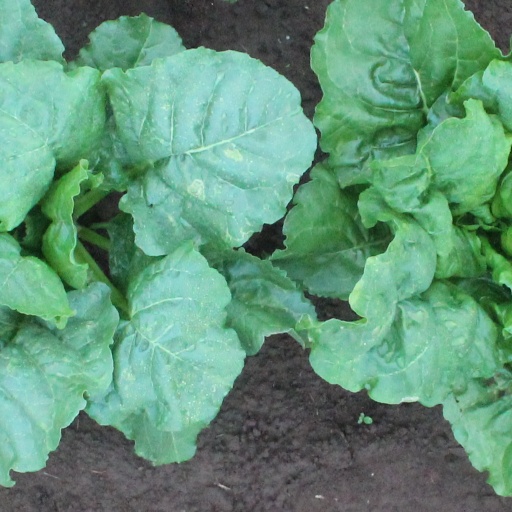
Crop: sugar beet